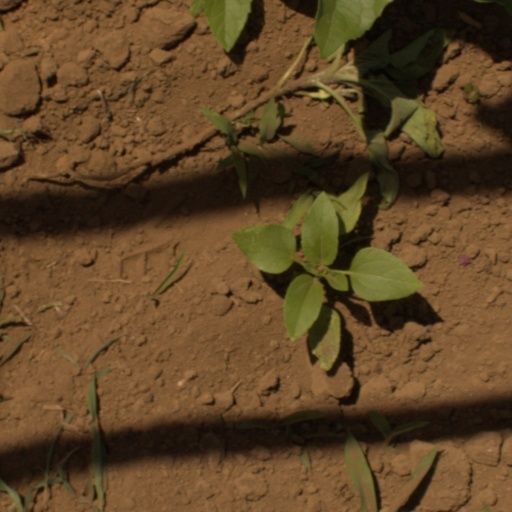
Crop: Jerusalem artichoke